Ghisi Piti Mohabbat

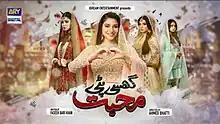
Title card

Ghisi Piti Mohabbat is a Pakistani dark humor television series produced by Abdullah Seja under the banner "iDream Entertainment". It premiered on 6 August 2020 on ARY Digital. Written by Fasih Bari Khan of "Quddusi Sahab Ki Bewah" fame, it stars Ramsha Khan as the protagonist whereas Wahaj Ali, Shahood Alvi, Ali Abbas, and Danial Afzal as second leads.